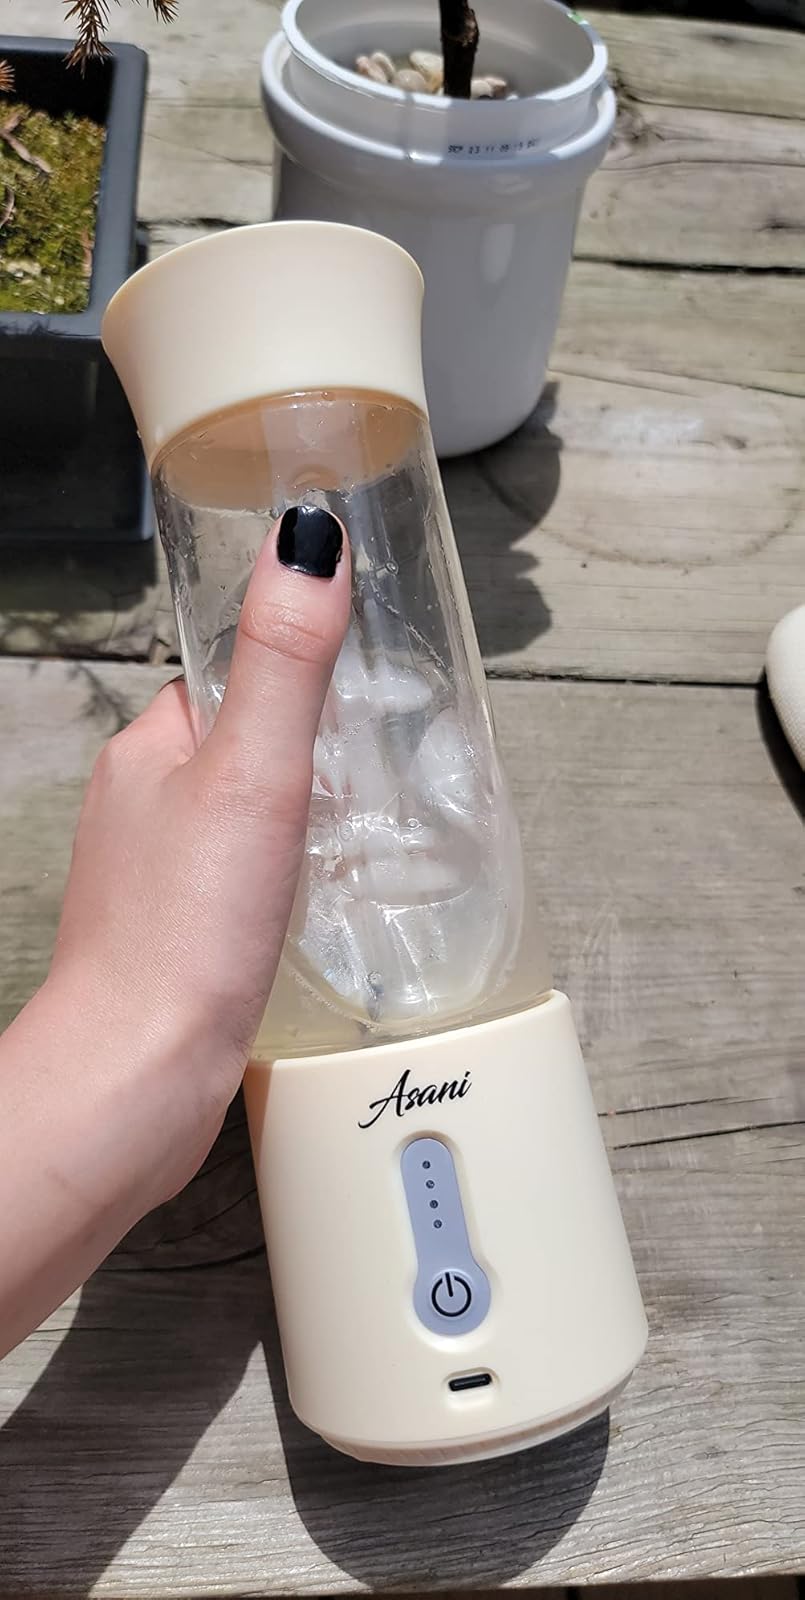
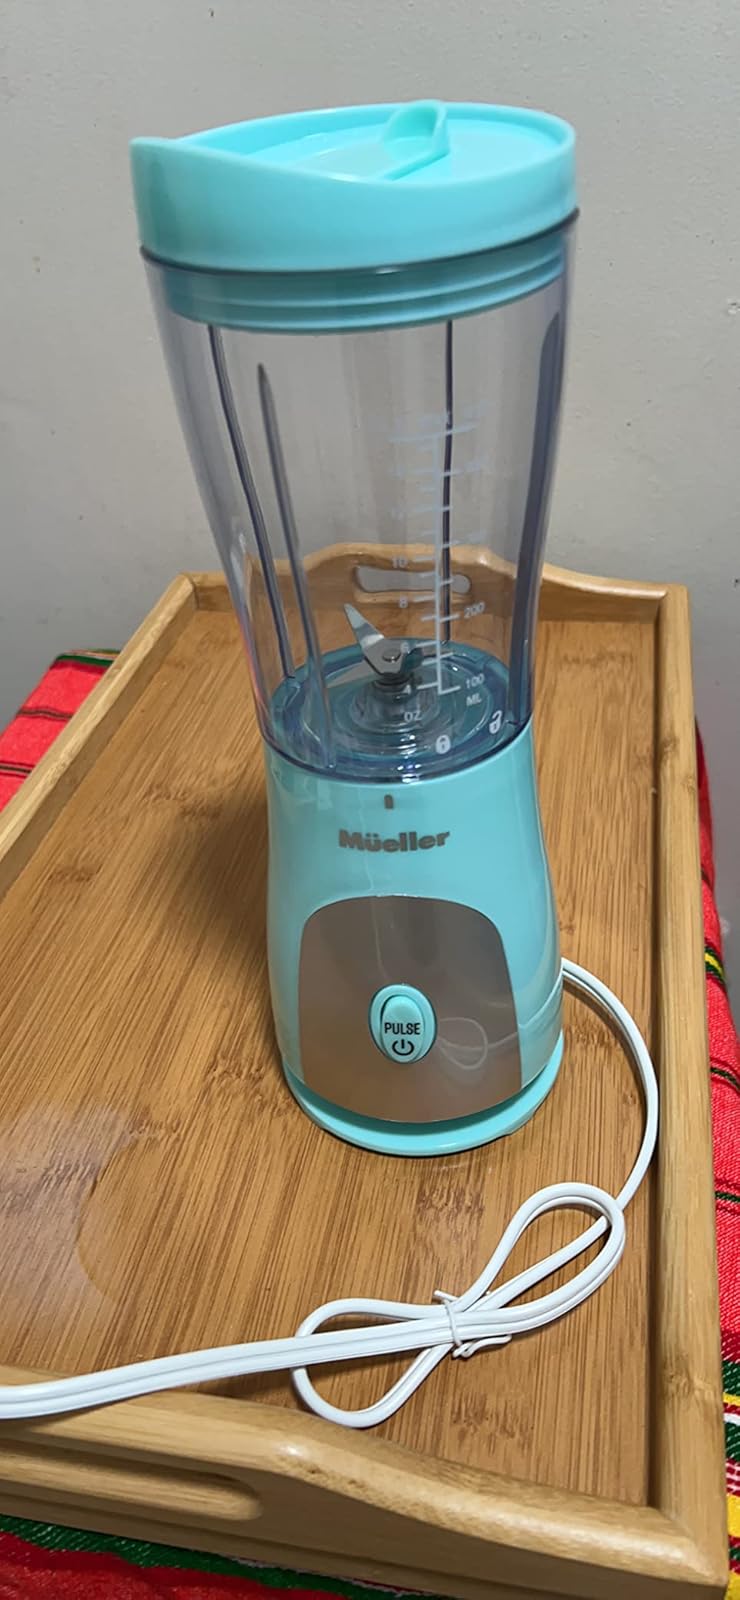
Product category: items_blender
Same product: no